Heinrich Kreipe

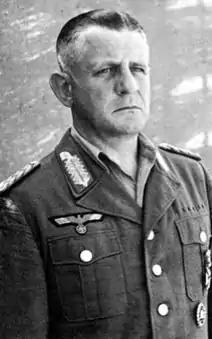

Karl Heinrich Georg Ferdinand Kreipe (5 June 1895 – 14 June 1976) was a German career soldier who served in both World War I and World War II. While leading German forces in occupied Crete in April 1944, he was abducted by British SOE officers Patrick Leigh Fermor and William Stanley Moss, with the support of the Cretan resistance.